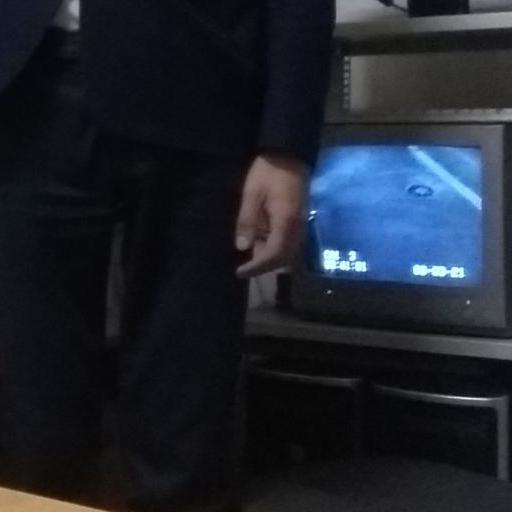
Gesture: no_gesture